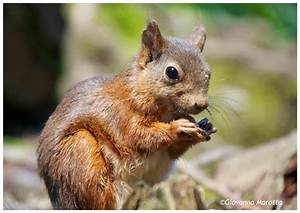
Label: squirrel